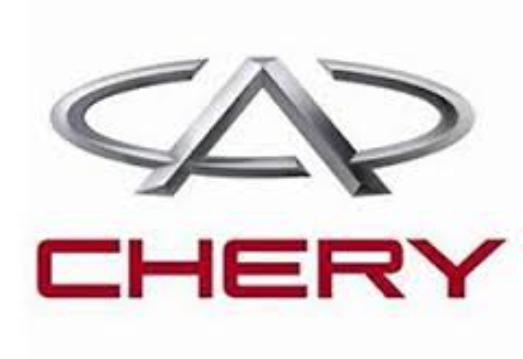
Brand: Chery
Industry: Transportation